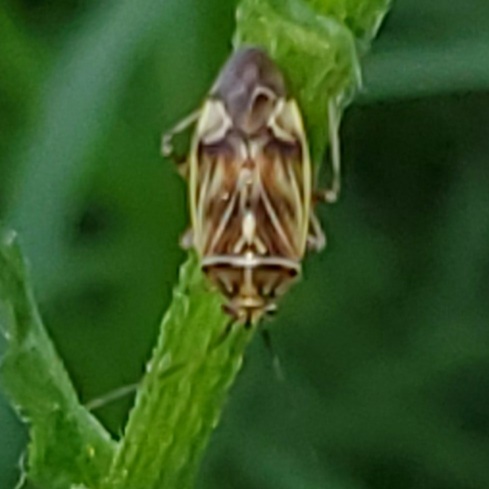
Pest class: lygus_bug